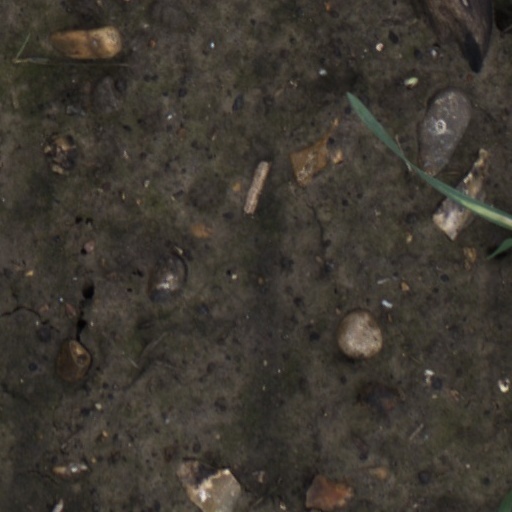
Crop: wheat